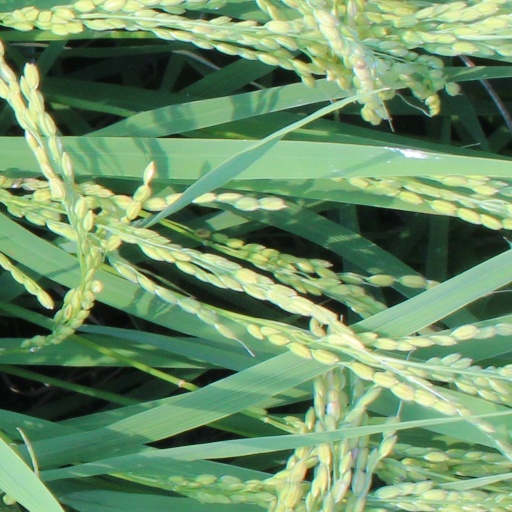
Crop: rice